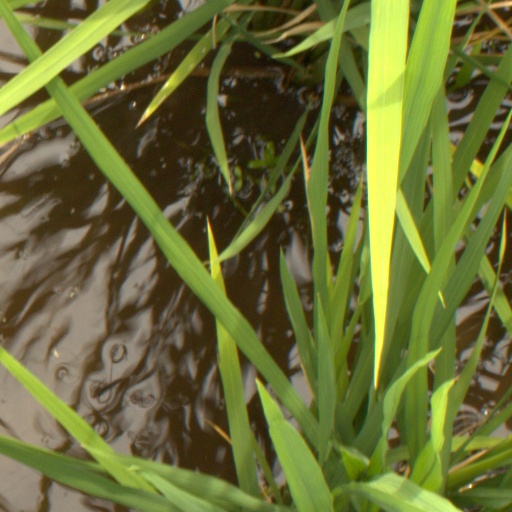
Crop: rice